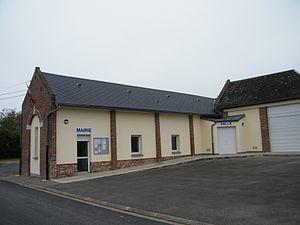
Bâtiments communaux.
Rouvroy-en-Santerre est une commune française située dans le département de la Somme, en région Hauts-de-France.